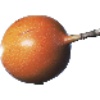
Label: granadilla